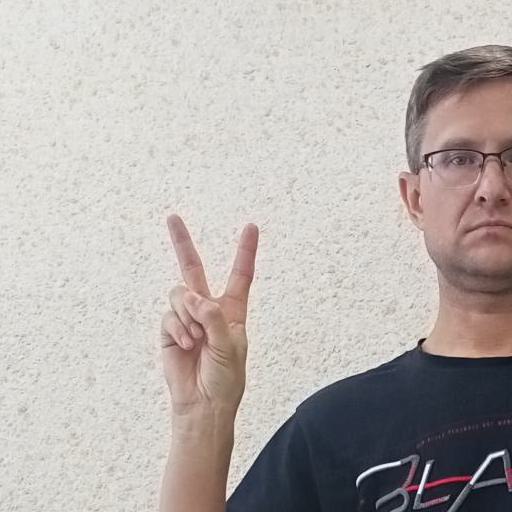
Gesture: peace